3rd Rock from the Sun

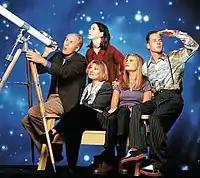
From left to right: John Lithgow as Dick, Joseph Gordon-Levitt (top) as Tommy, Jane Curtin (bottom) as Mary, Kristen Johnston as Sally, and French Stewart as Harry

The show's opening theme music, composed by Ben Vaughn, was originally a 1950s-style rock-and-roll instrumental piece for the first four seasons; the theme was extended slightly in season three, when Simbi Khali, Elmarie Wendel, and Wayne Knight were officially made series regulars and added to the opening credits. During season one, James Earl Jones provided a voice introduction describing the crew. For Christmas episodes, jingle bells were added to the theme. The only major change to the theme was in season five, when the original Ben Vaughn version was replaced by a big band cover of the theme, performed by the group Big Bad Voodoo Daddy, and was only used during that season. For the sixth and final season, the original theme returned and a modern jazz underline version of the theme was used for two episodes.